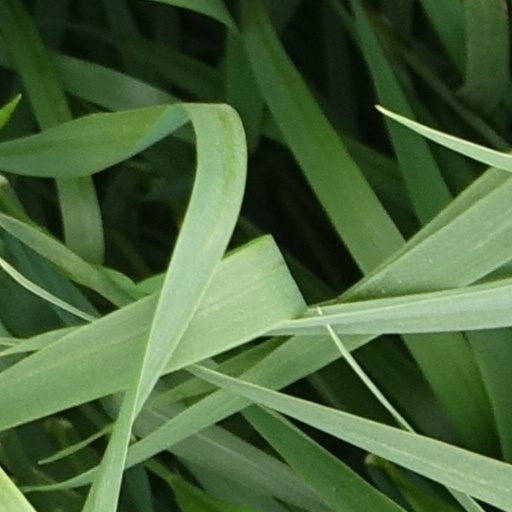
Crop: wheat